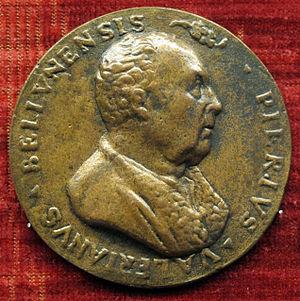
Pierio Valeriano, également connu sous le nom de Johannes Pierius Valerianus ou Pierio Valeriano Bolzano, né Giovanni Pietro dalle Fosse, est un éminent humaniste de la Renaissance italienne, spécialisé dans l'étude des premiers hiéroglyphes égyptiens. Ses œuvres les plus célèbres sont Sur le malheur des savants et Hieroglyphica, Sive, De sacris Aegyptiorvm literis commentarii, une étude sur les hiéroglyphes et leur utilisation dans l’allégorie.